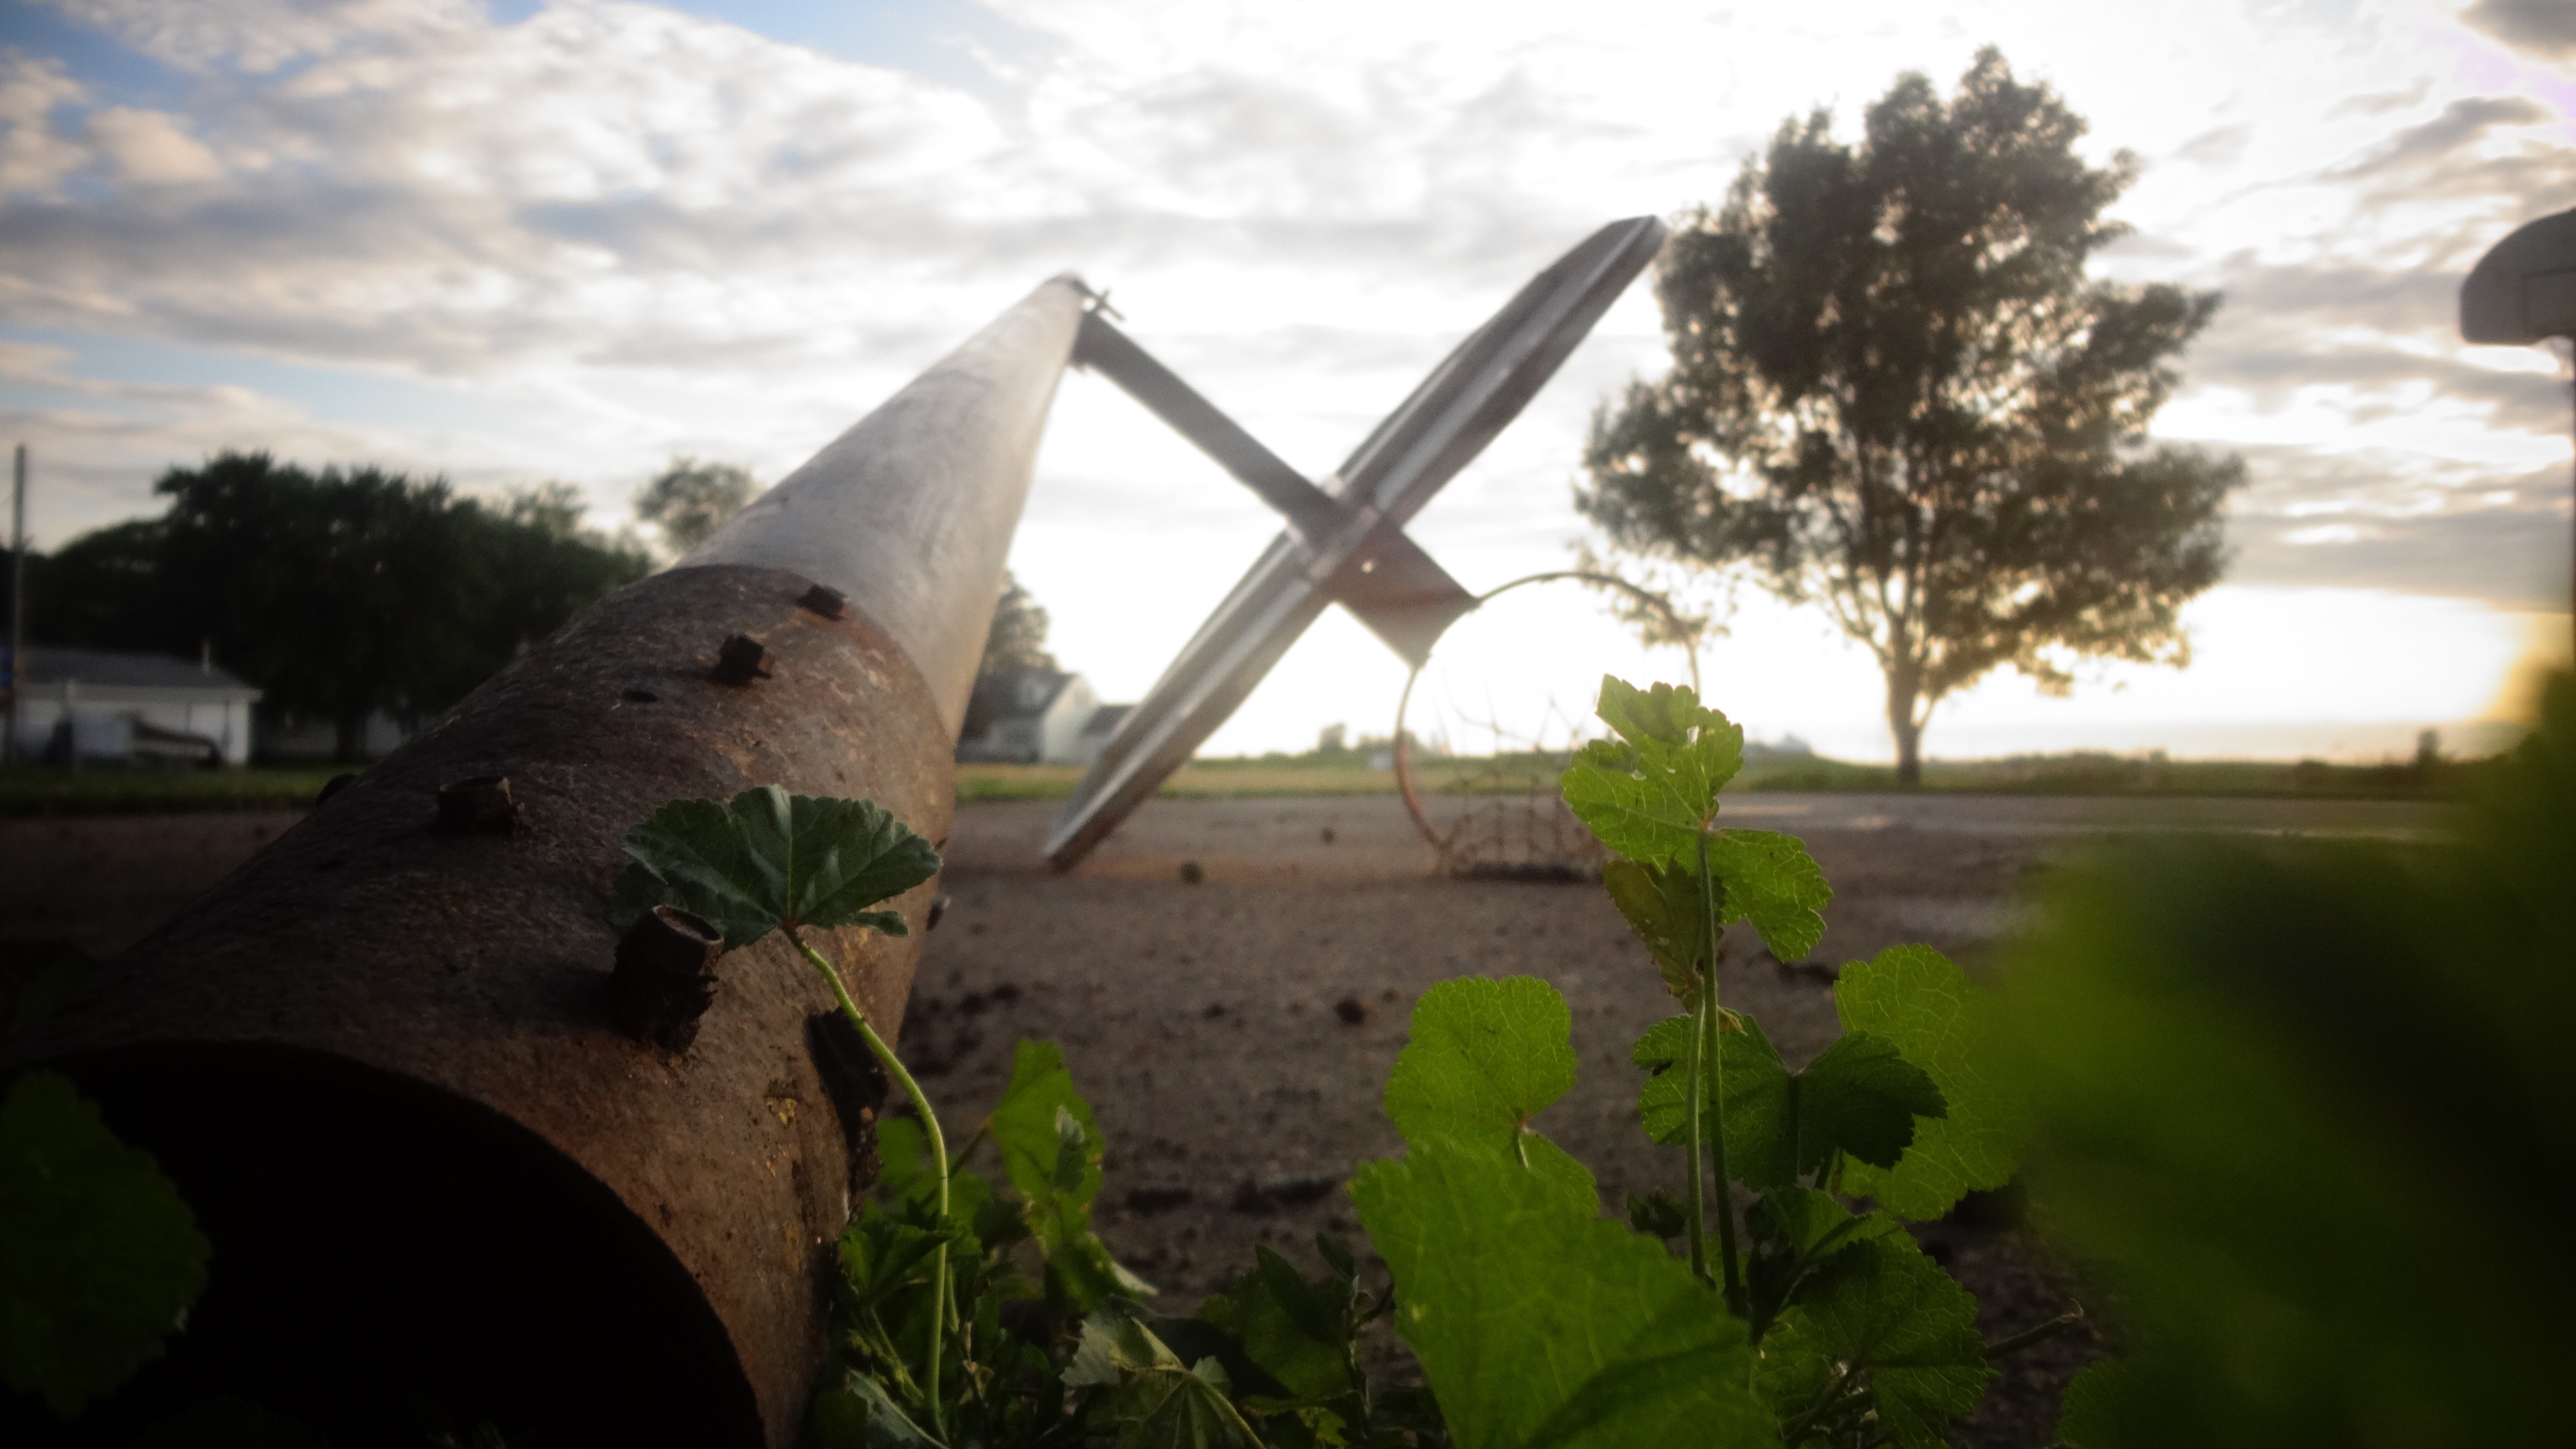
tree, sunlight, screenshot, rural area